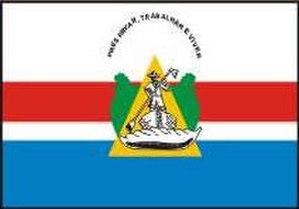
"Barreiras est une ville brésilienne de l'extrême ouest de l'État de Bahia. Elle se situe par une latitude de 12° 09' 10"" sud et par une longitude de 44° 59' 24"" ouest, à une altitude de 452 mètres. Sa population était estimée à 155 516 habitants en 2016. La municipalité s'étend sur 7 895 km².